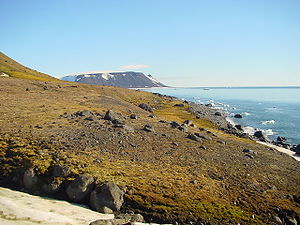
Northbrookøen / Galleri
Northbrookøen er en ubeboet ø, der ligger i den sydlige ende af øgruppen Franz Josef Land i Ishavet nord for Rusland. Det højeste punkt på øen er 344 moh.